England in the High Middle Ages

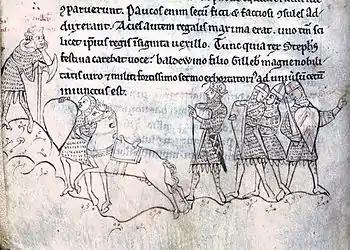
The Battle of Lincoln (1141) from the "Historia Anglorum"

England had a diverse geography in the medieval period, from the Fenlands of East Anglia or the heavily wooded Weald, through to the upland moors of Yorkshire. Despite this, medieval England broadly formed two zones, roughly divided by the rivers Exe and Tees: the south and east of England had lighter, richer soils, able to support both arable and pastoral agriculture, while the poorer soils and colder climate [sic] of the north and west produced a predominantly pastoral economy. Slightly more land was covered by trees than in the twentieth century, and bears, beavers and wolves lived wild in England, bears being hunted to extinction by the eleventh century and beavers by the twelfth.